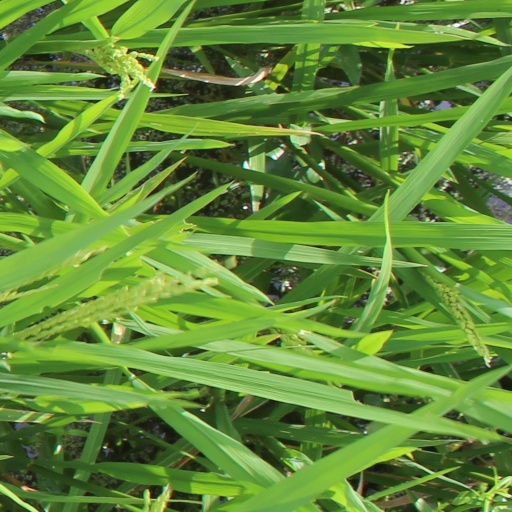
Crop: rice